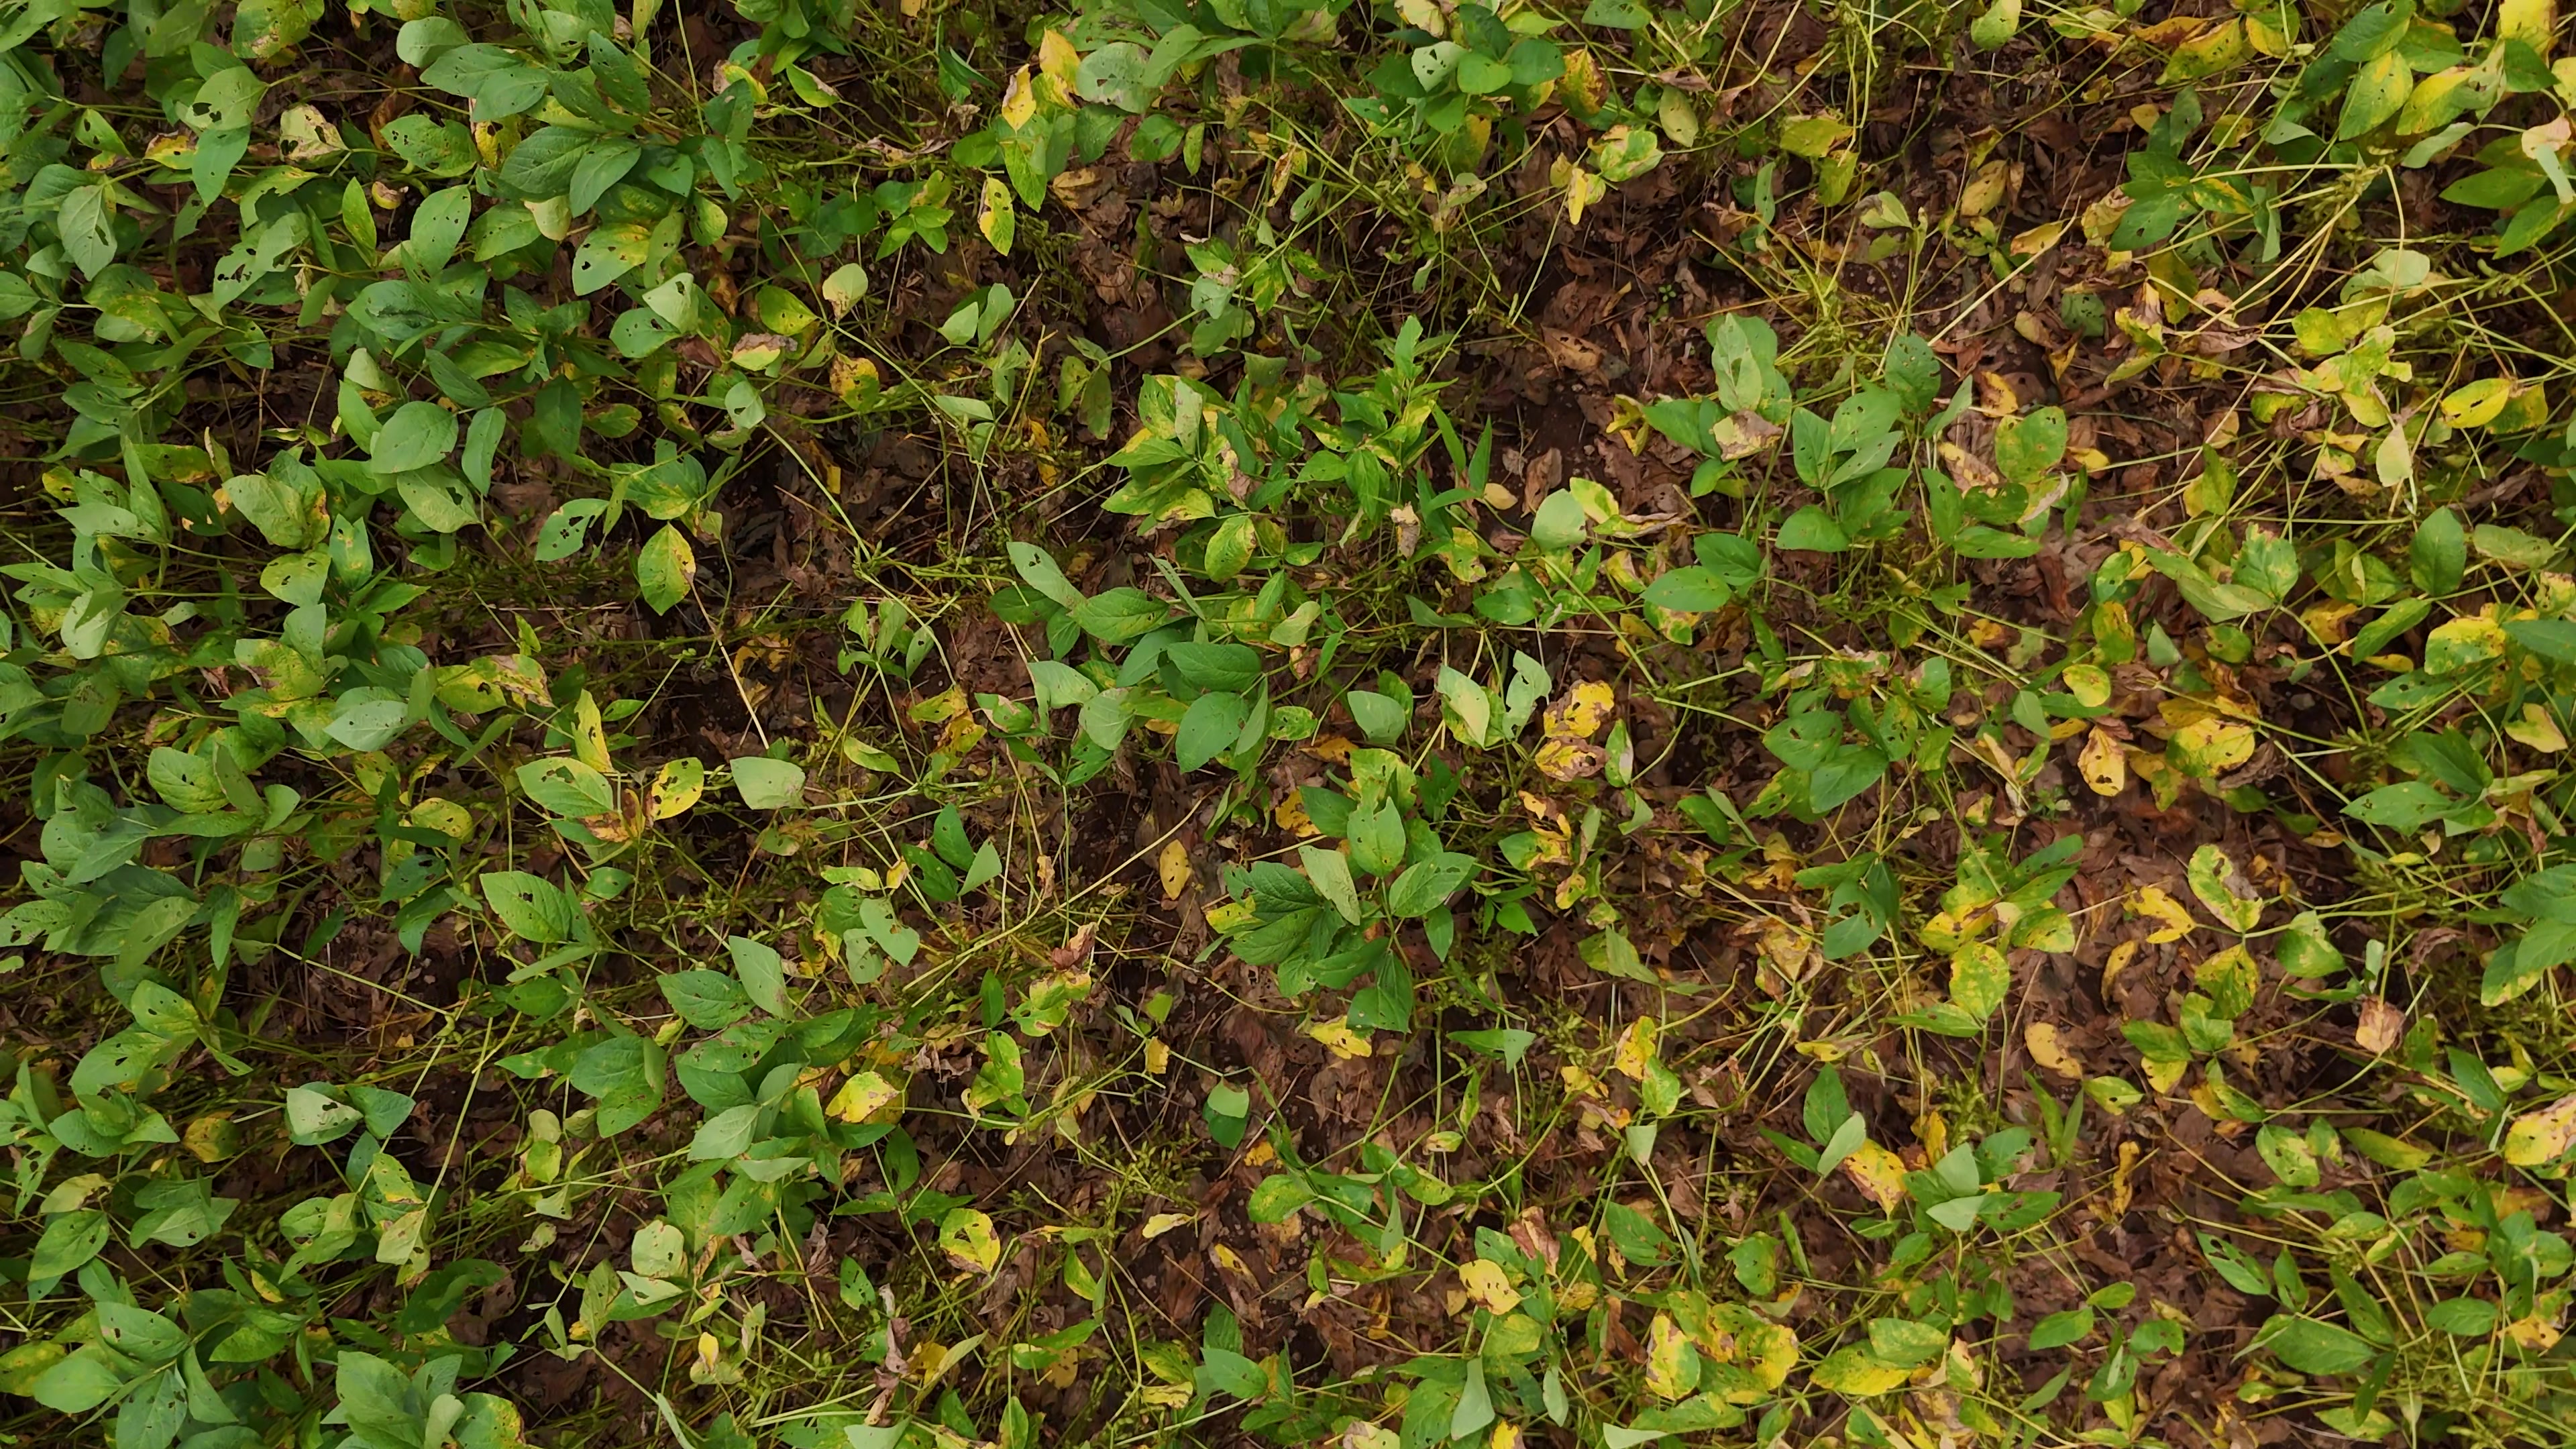
Label: Rust